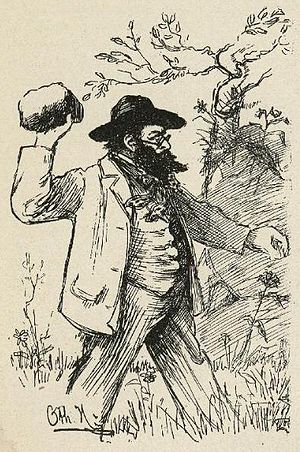
Amund Helland
Amund Theodor Helland 11. oktober 1846 i Bergen – 15. november 1918 var en norsk geolog og statistisk-topografisk forfatter.